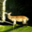
Label: deer